Lorenzo Fertitta

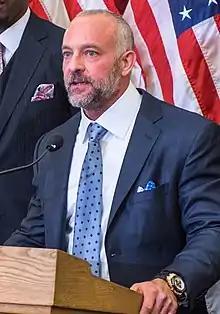
Fertitta in 2014

Lorenzo Joseph Fertitta (born January 3, 1969) is an American billionaire businessman and philanthropist. He is chairman of Fertitta Capital, director of Red Rock Resorts Inc, and former CEO of the Ultimate Fighting Championship.